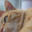
Label: cat